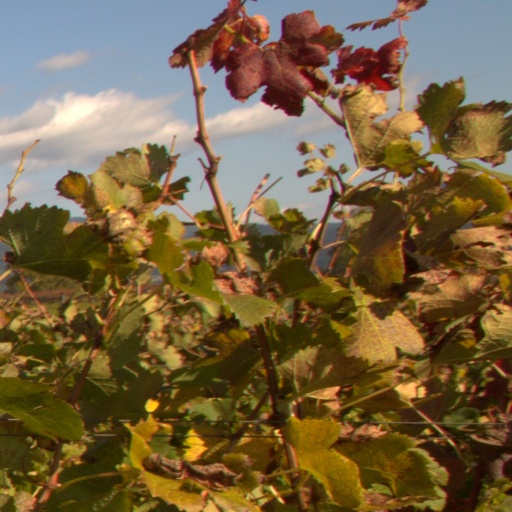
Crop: grape